Natural History Museum of Erfurt

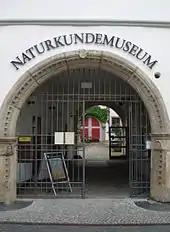
Naturkundemuseum Erfurt (entrance).

The Natural History Museum of Erfurt is a natural history museum in Erfurt, Germany.